History of the Jews in Poland

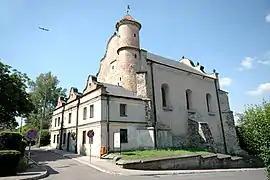
Lesko Synagogue, Poland

To discourage Poles from giving shelter to Jews, the Germans often searched houses and introduced ruthless penalties. Poland was the only occupied country during World War II where the Nazis formally imposed the death penalty for anybody found sheltering and helping Jews. The penalty applied not only to the person who did the helping, but also extended to his or her family, neighbors and sometimes to entire villages. In this way Germans applied the principle of collective responsibility whose purpose was to encourage neighbors to inform on each other in order to avoid punishment. The nature of these policies was widely known and visibly publicized by the Nazis who sought to terrorize the Polish population.